Describe the emotion expressed in this image:  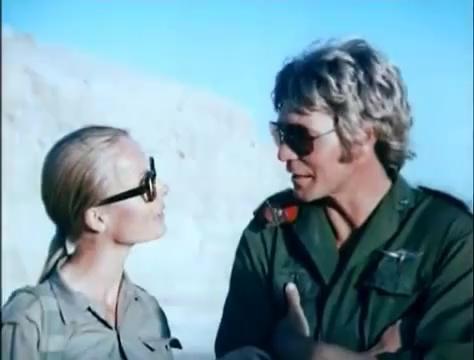
This person displays Fear, valence and arousal with high intensity.